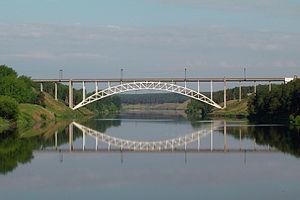
Cette liste de ponts du Russie a pour vocation de présenter une liste de ponts remarquables de Russie, tant par leurs caractéristiques dimensionnelles, que par leur intérêt architectural ou historique.